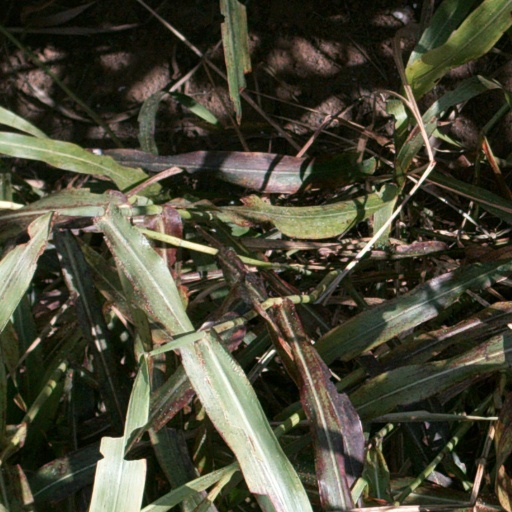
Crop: sorghum